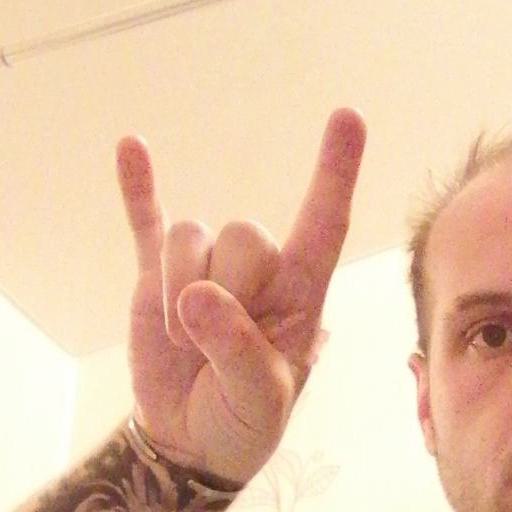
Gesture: rock